List of Celine Dion records and achievements

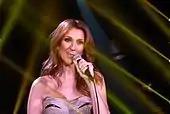
Dion performing in 2013

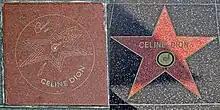
Dion's stars on Canada's Walk of Fame and the Hollywood Walk of Fame

MTV credits Dion for redefining hardwork and hustle, saying she was better than the likes of Whitney Houston, Cher, Tina Turner and basically almost anyone at making the most of pop's capacity to express emotions in dramatic and extravagant ways. Jon O'brien of Grammy Awards called Dion, together with Whitney Houston and Mariah Carey as ""The Holy Trinity of Pop Divas"", and credited them for leading the rebirth of the golden era for female vocalists.